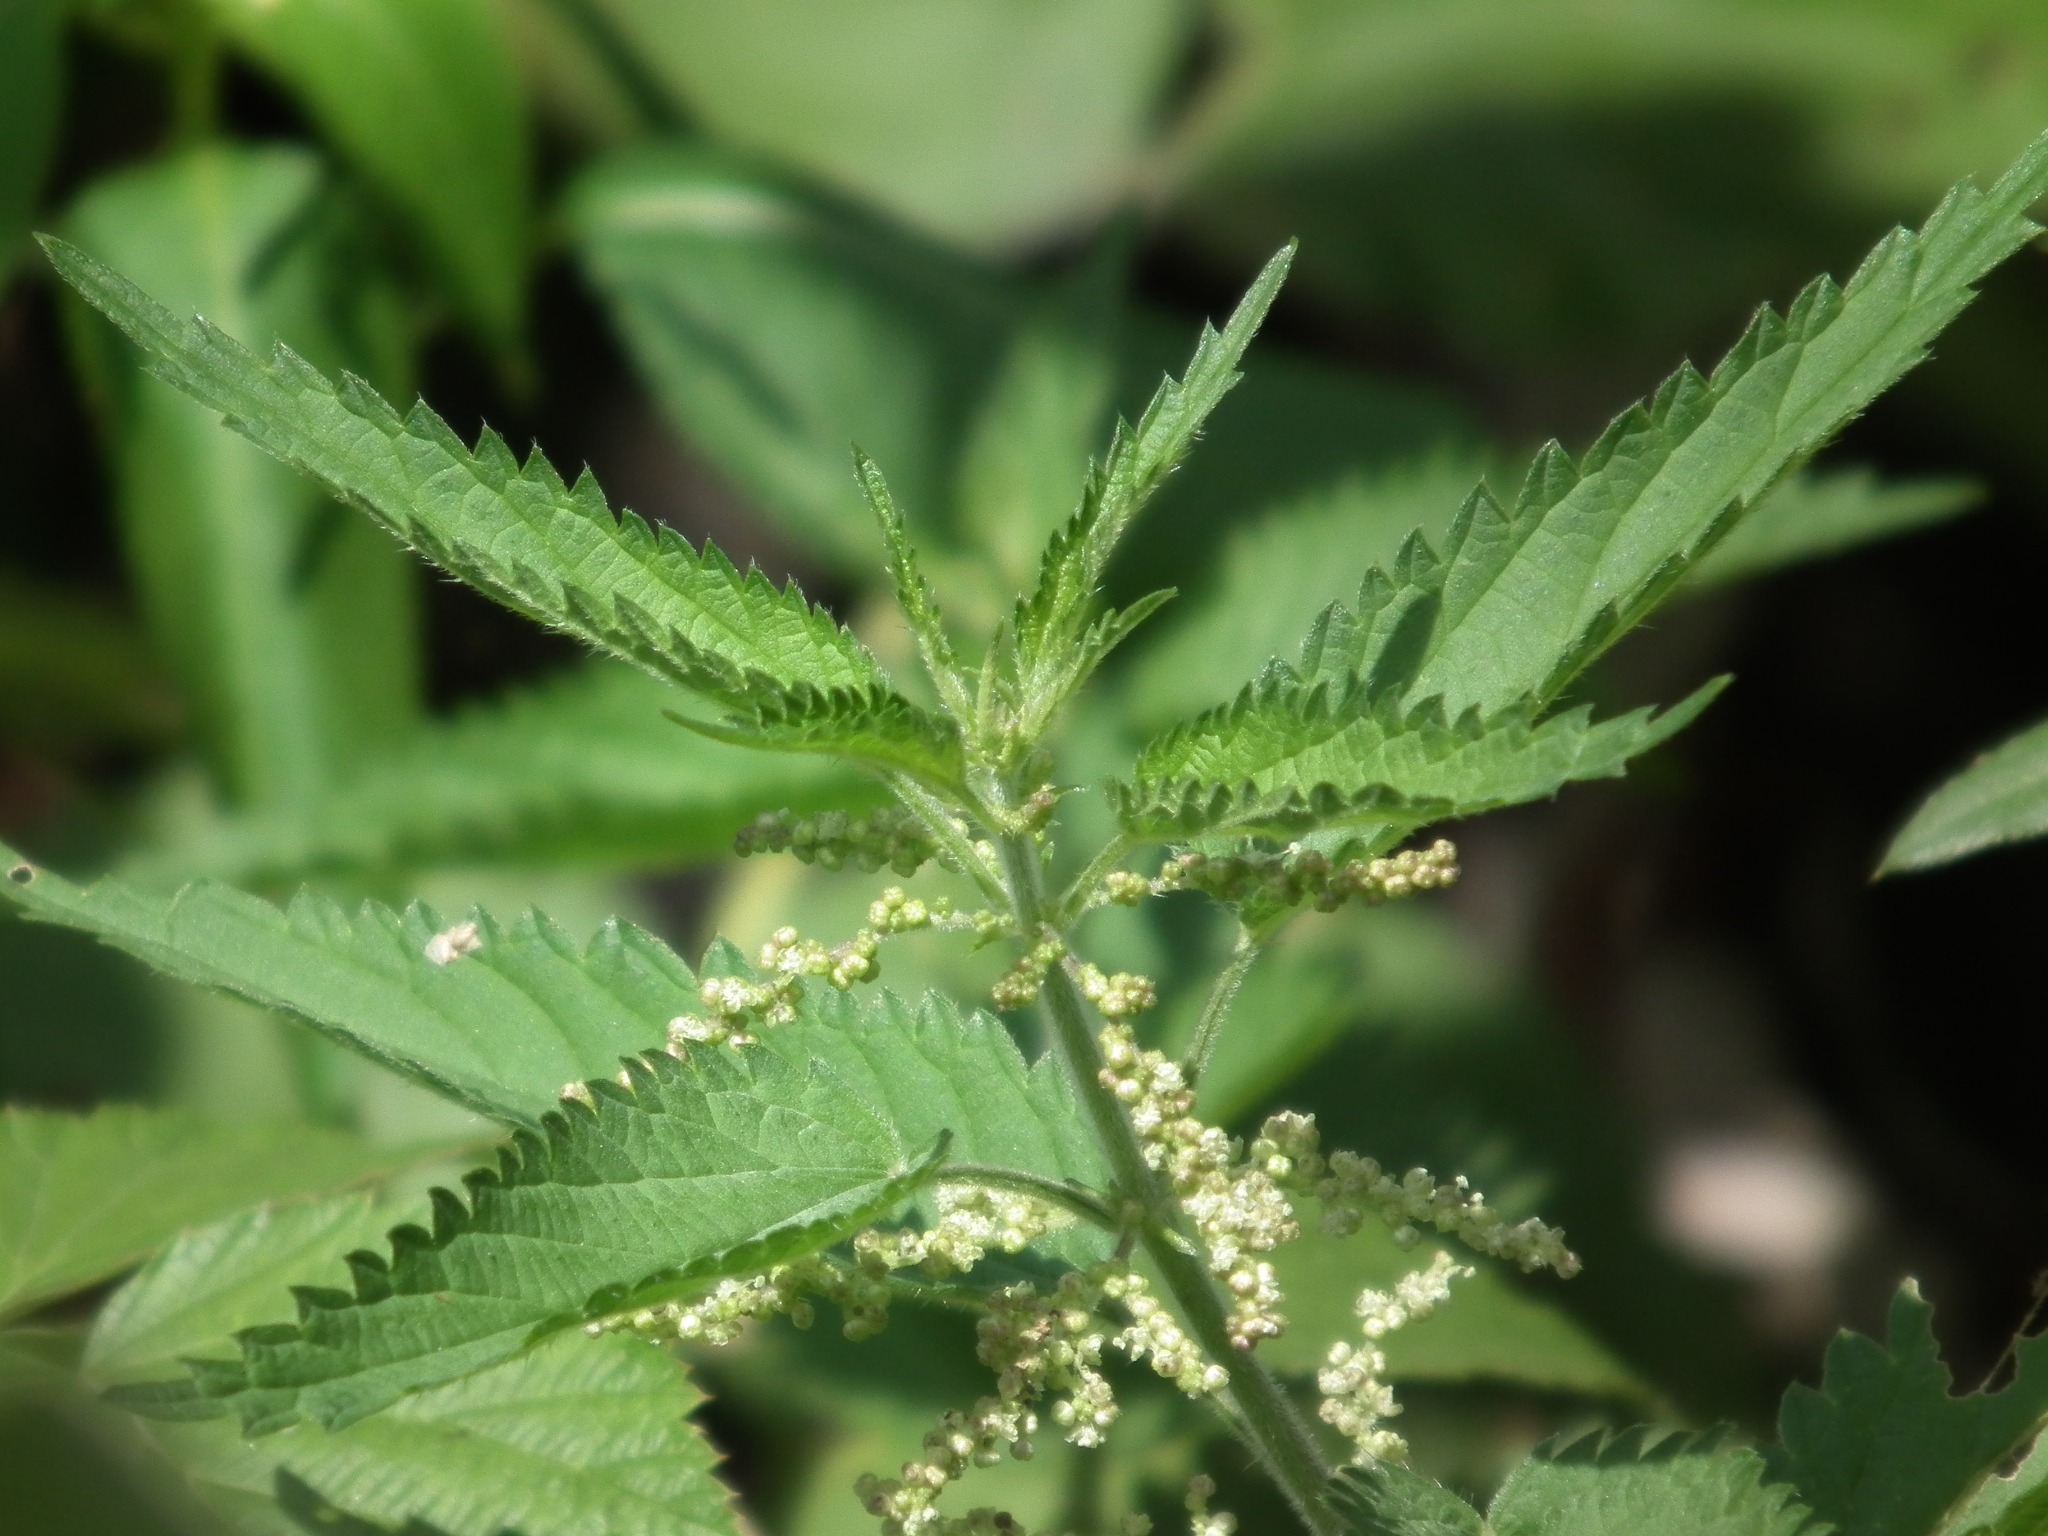
grass, plant, flower, summer, green, herb, closeup, sheet, leaves, spikes, nettle, green grass, greens, green leaves, cannabis, flowering plant, scratchy, urtica, in the summer time, summer day, in the summer of, leaves of grass, annual plant, land plant